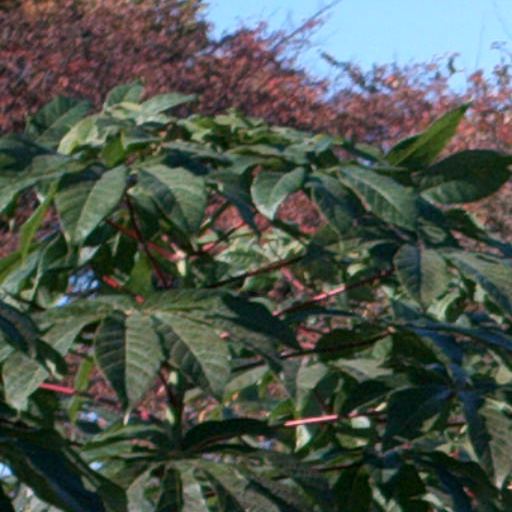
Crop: cassava